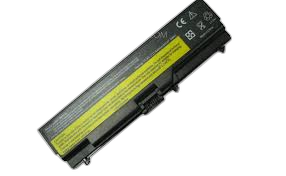
Waste category: battery